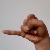
The image shows a hand gesture representing the letter 'J' in Indian Sign Language.